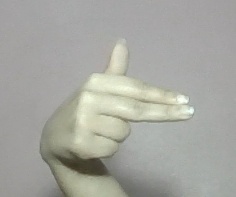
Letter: ghain